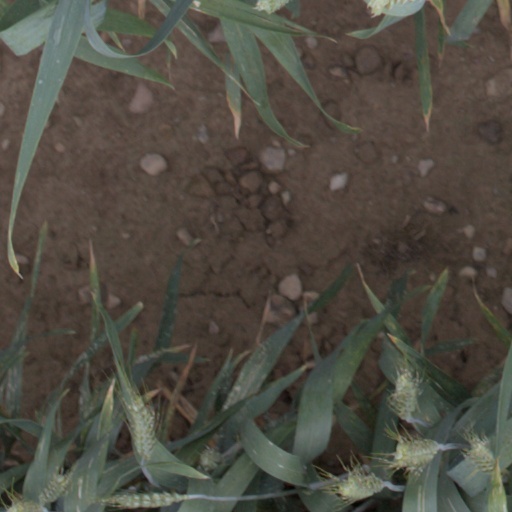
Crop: wheat